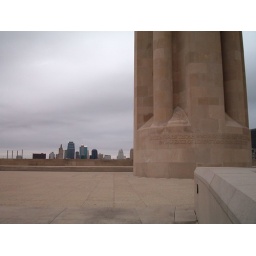
at the base of the tower with the skyline view in the background, kansas city dec. 2006